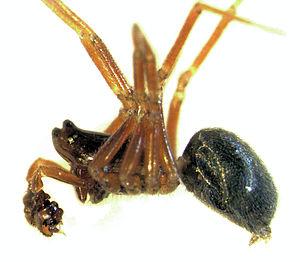
Diplocephalus est un genre d'araignées aranéomorphes de la famille des Linyphiidae.
Diplocephalus cristatus est une espèce d'araignées aranéomorphes de la famille des Linyphiidae.